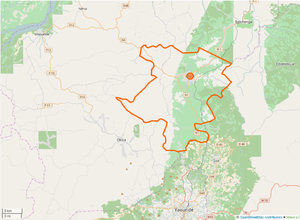
Limites communales d'Obala au Cameroun, avec OSM.
Obala est une commune du Cameroun du département de la Lekié dans la région du Centre.